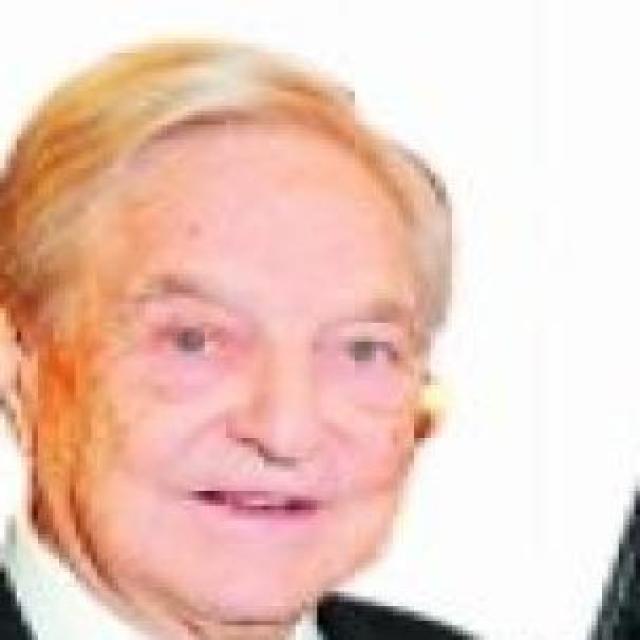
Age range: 65+